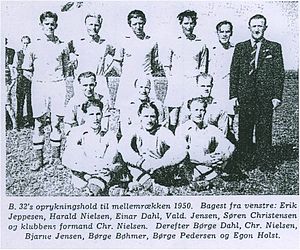
Øster Sundby B32 / Historie / ØB i JBU
ØB anno 1950
ØB anno 1950
Øster Sundby Boldklub af 1932, Øster Sundby B32, B 32 eller ØB er en dansk fodboldklub, som er hjemmehørende i bydelen Øster Sundby i Aalborg. Fodboldklubben har faciliteter tæt ved den Nordjyske Motorvej E45 ved afkørsel 24.